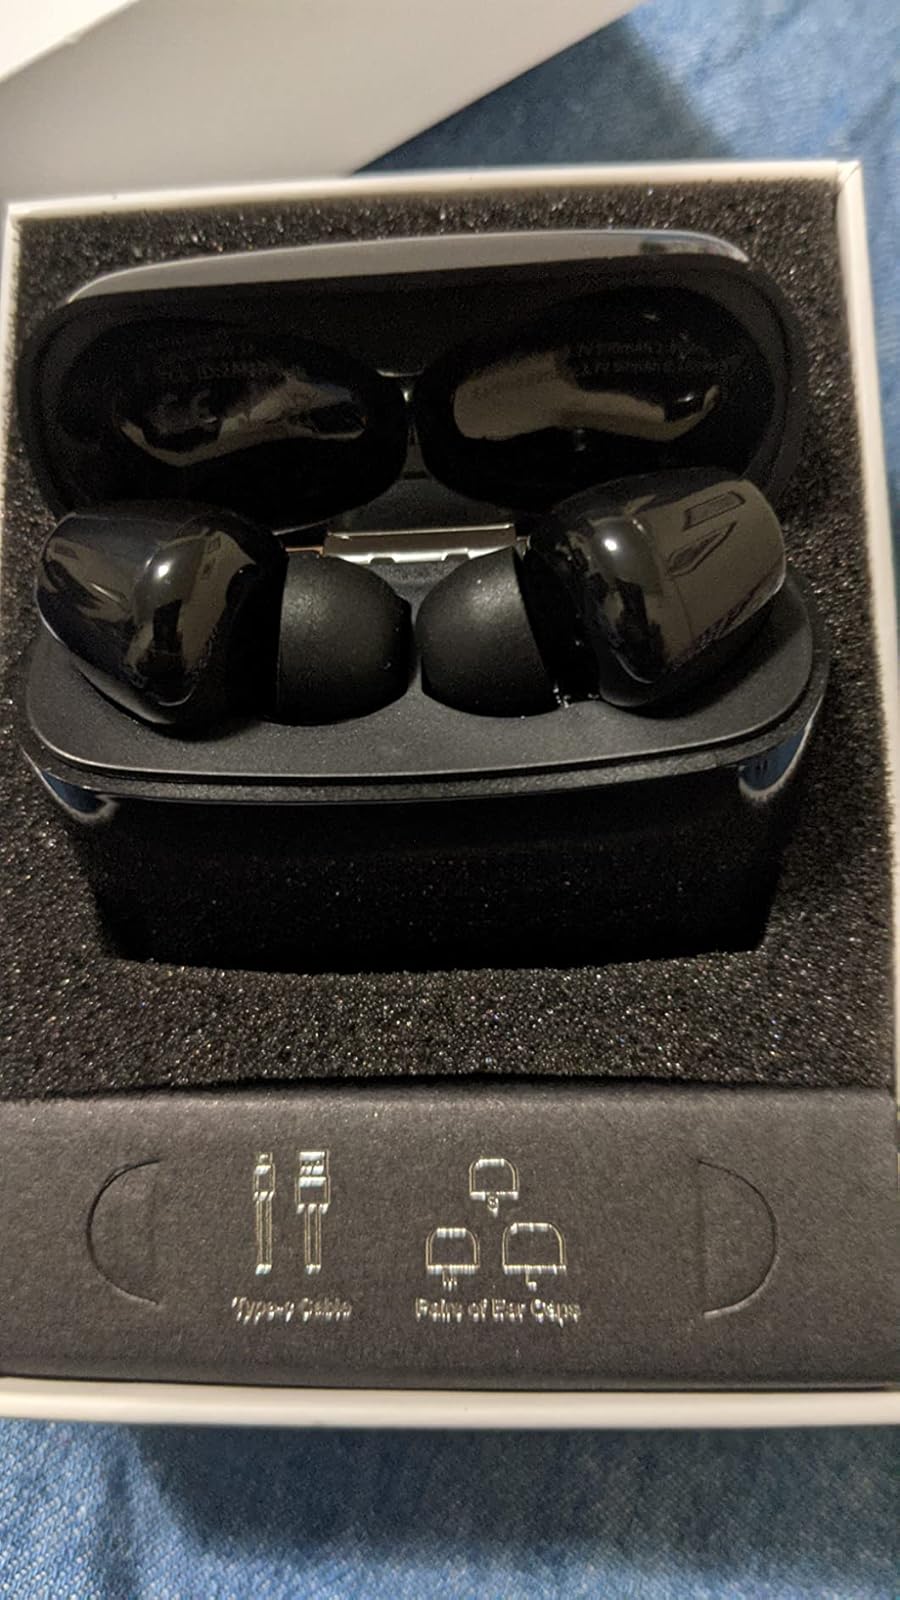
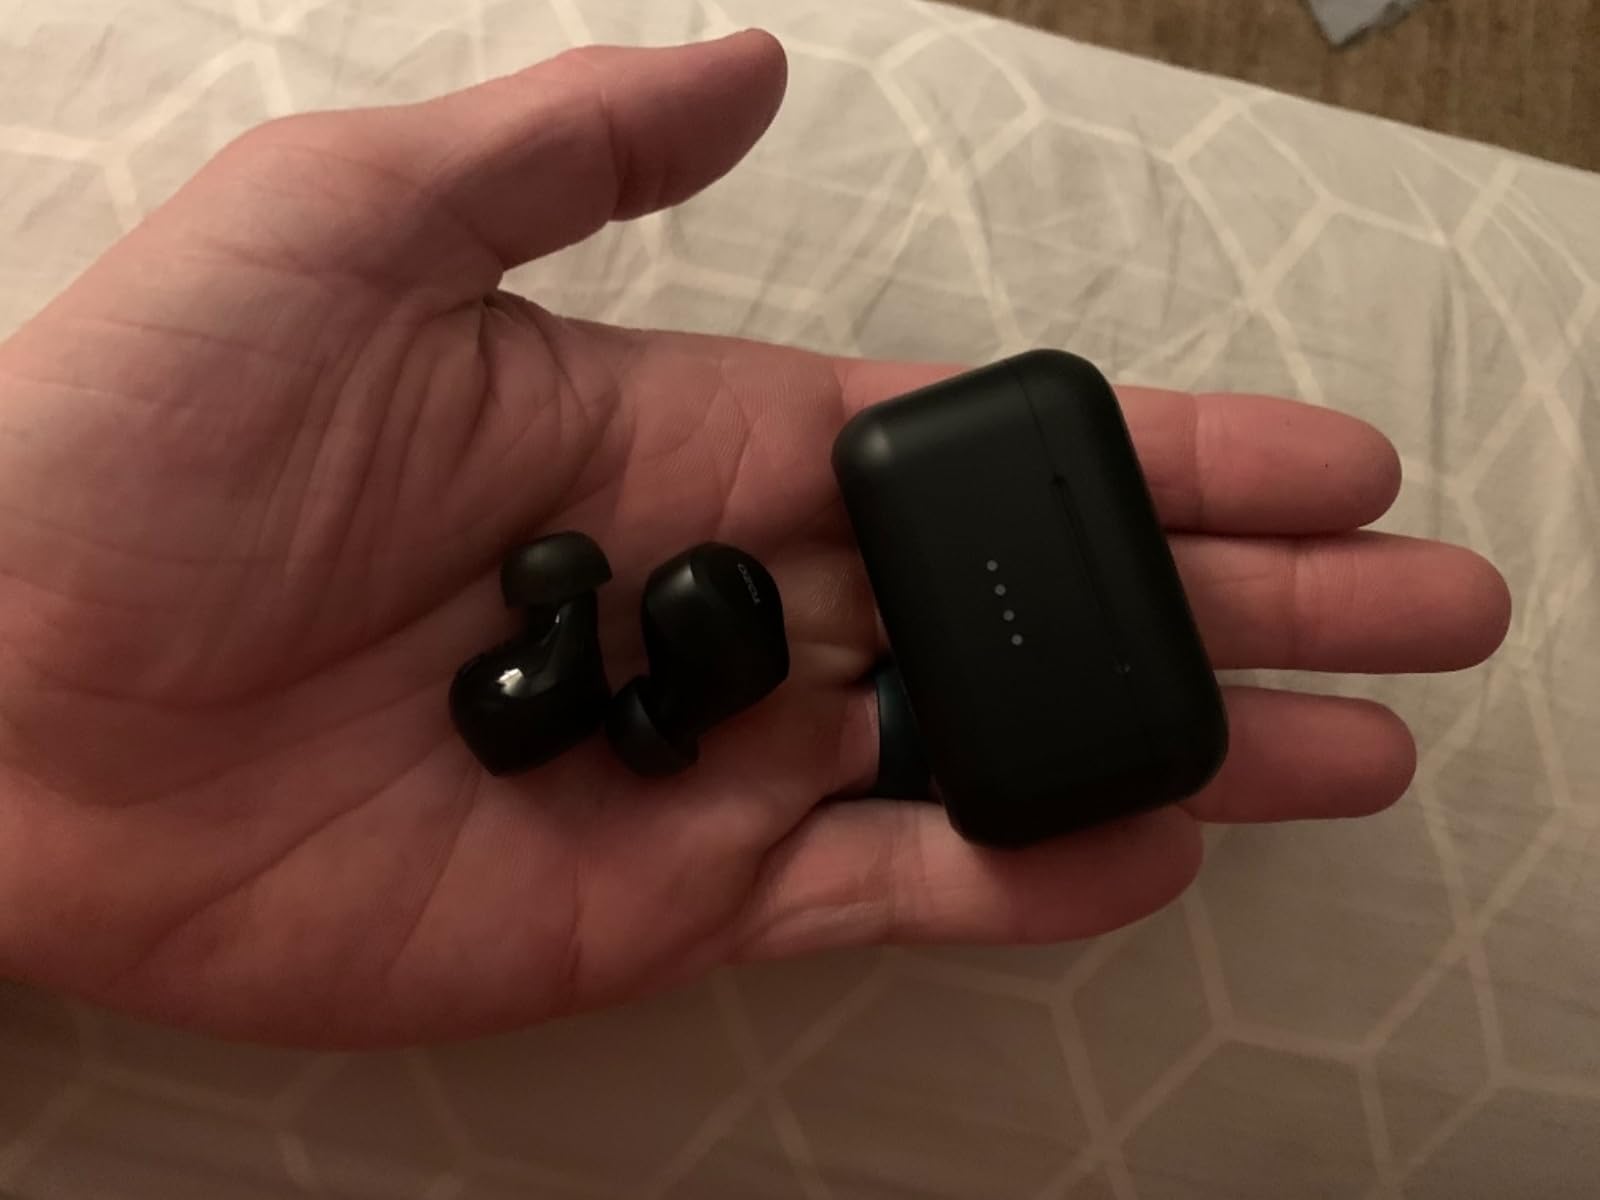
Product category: earbuds
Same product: no